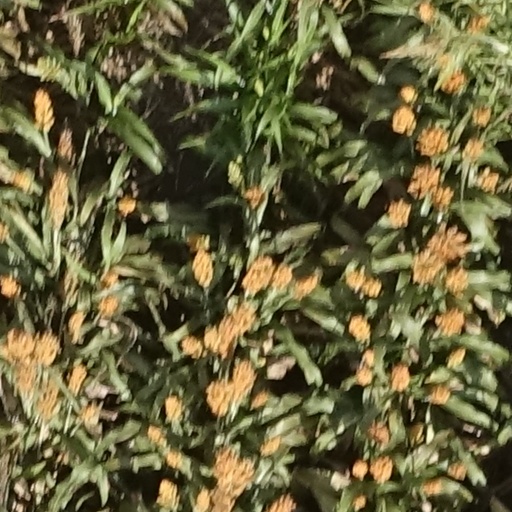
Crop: sorghum